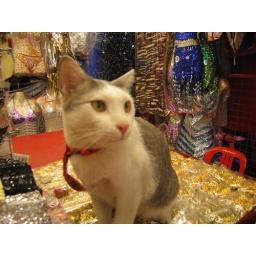
cat in the market